Idol Puerto Rico

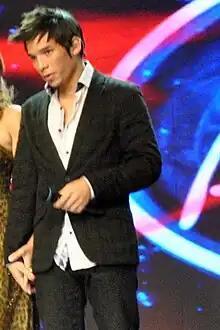
Christian Pagán, winner of season 1

The first season of "Idol Puerto Rico" debuted on August 7, 2011 on WAPA-TV. It was hosted by Jaime Augusto Mayol. After the initial auditions, 24 contestants were selected. These were cut to 12 during the semi-finals. The final showdown was between Christian Pagán and Japhet Albert. Pagán won the first place on November 21, 2012. Pagán has already released two albums, with the first one peaking at #1 on Billboard Latin Charts.